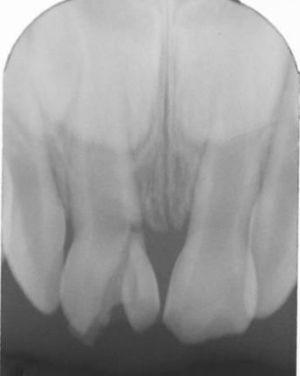
fracture émail dentine cément
La traumatologie de la dent temporaire étudie les chocs et lésions des premières dents, y apportant des soins adaptés.